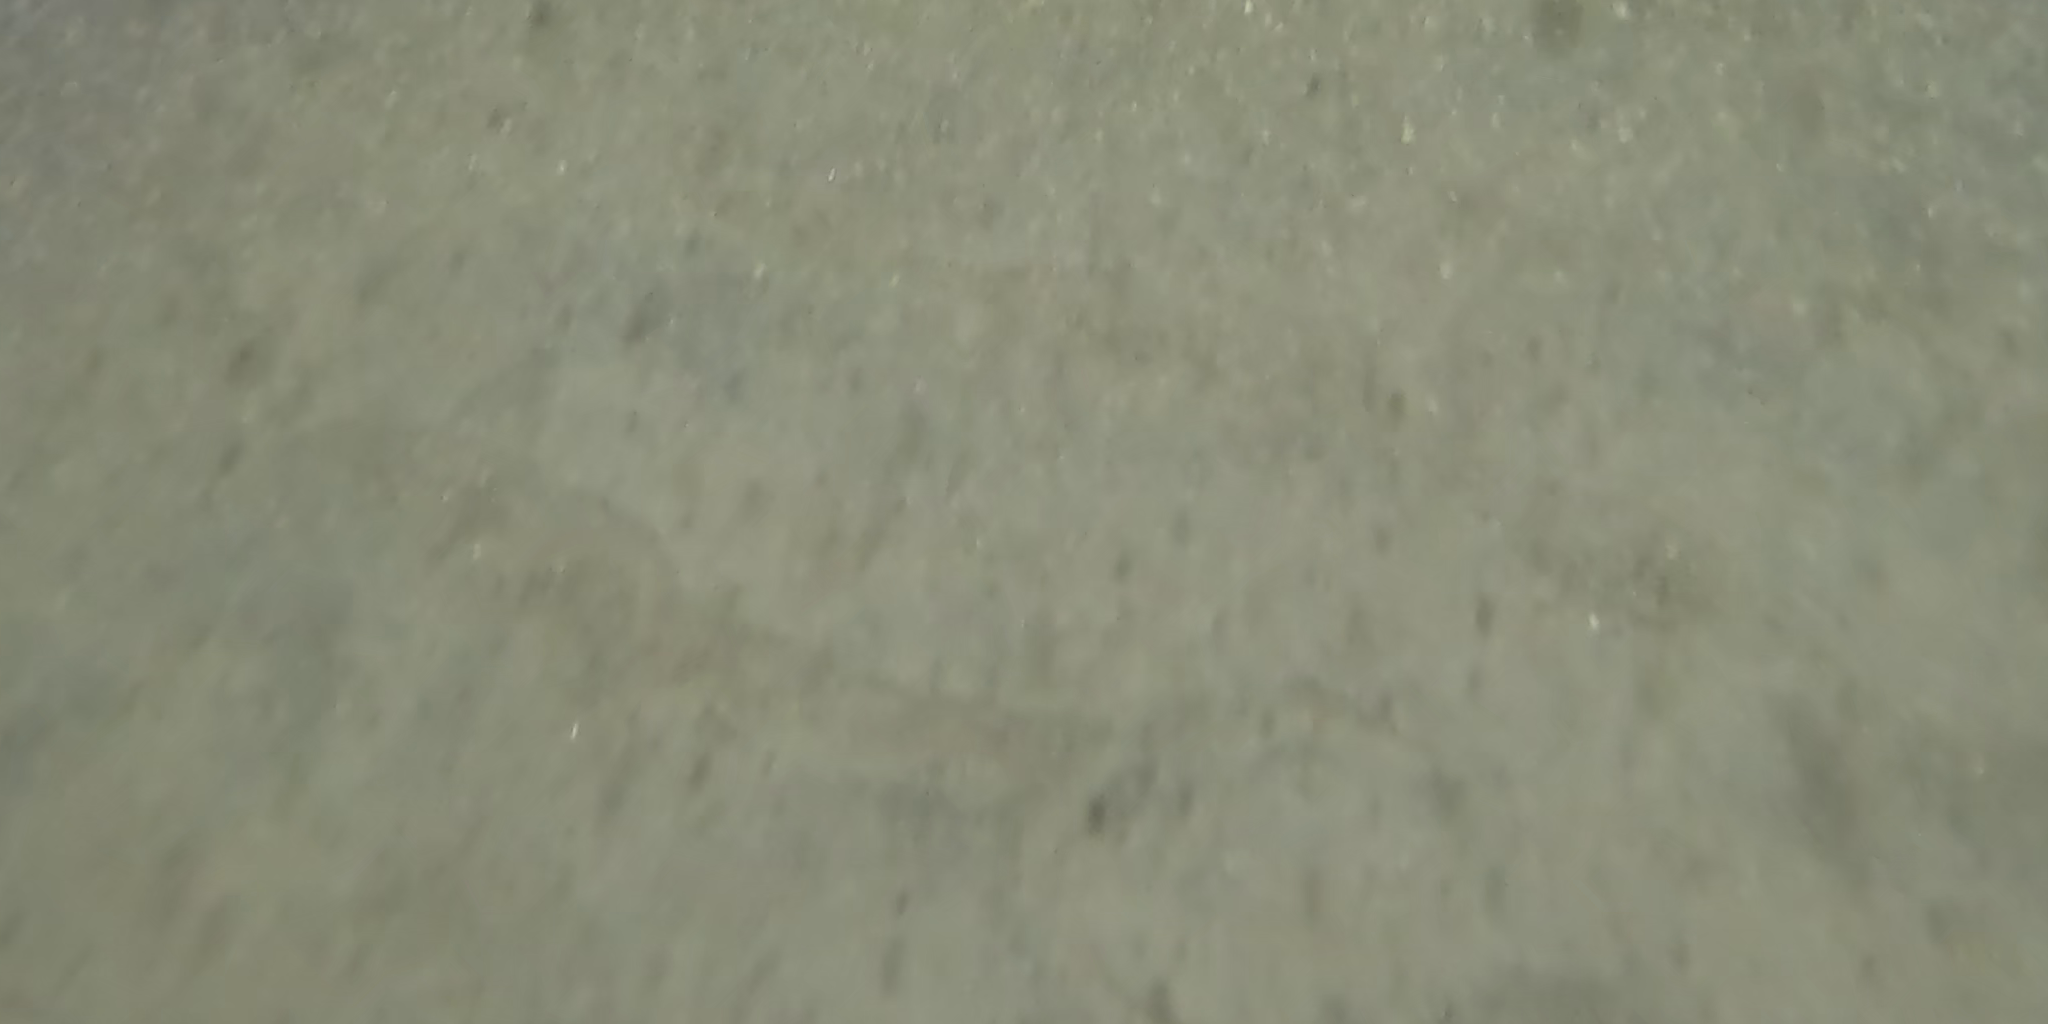
Seabed habitat: sand